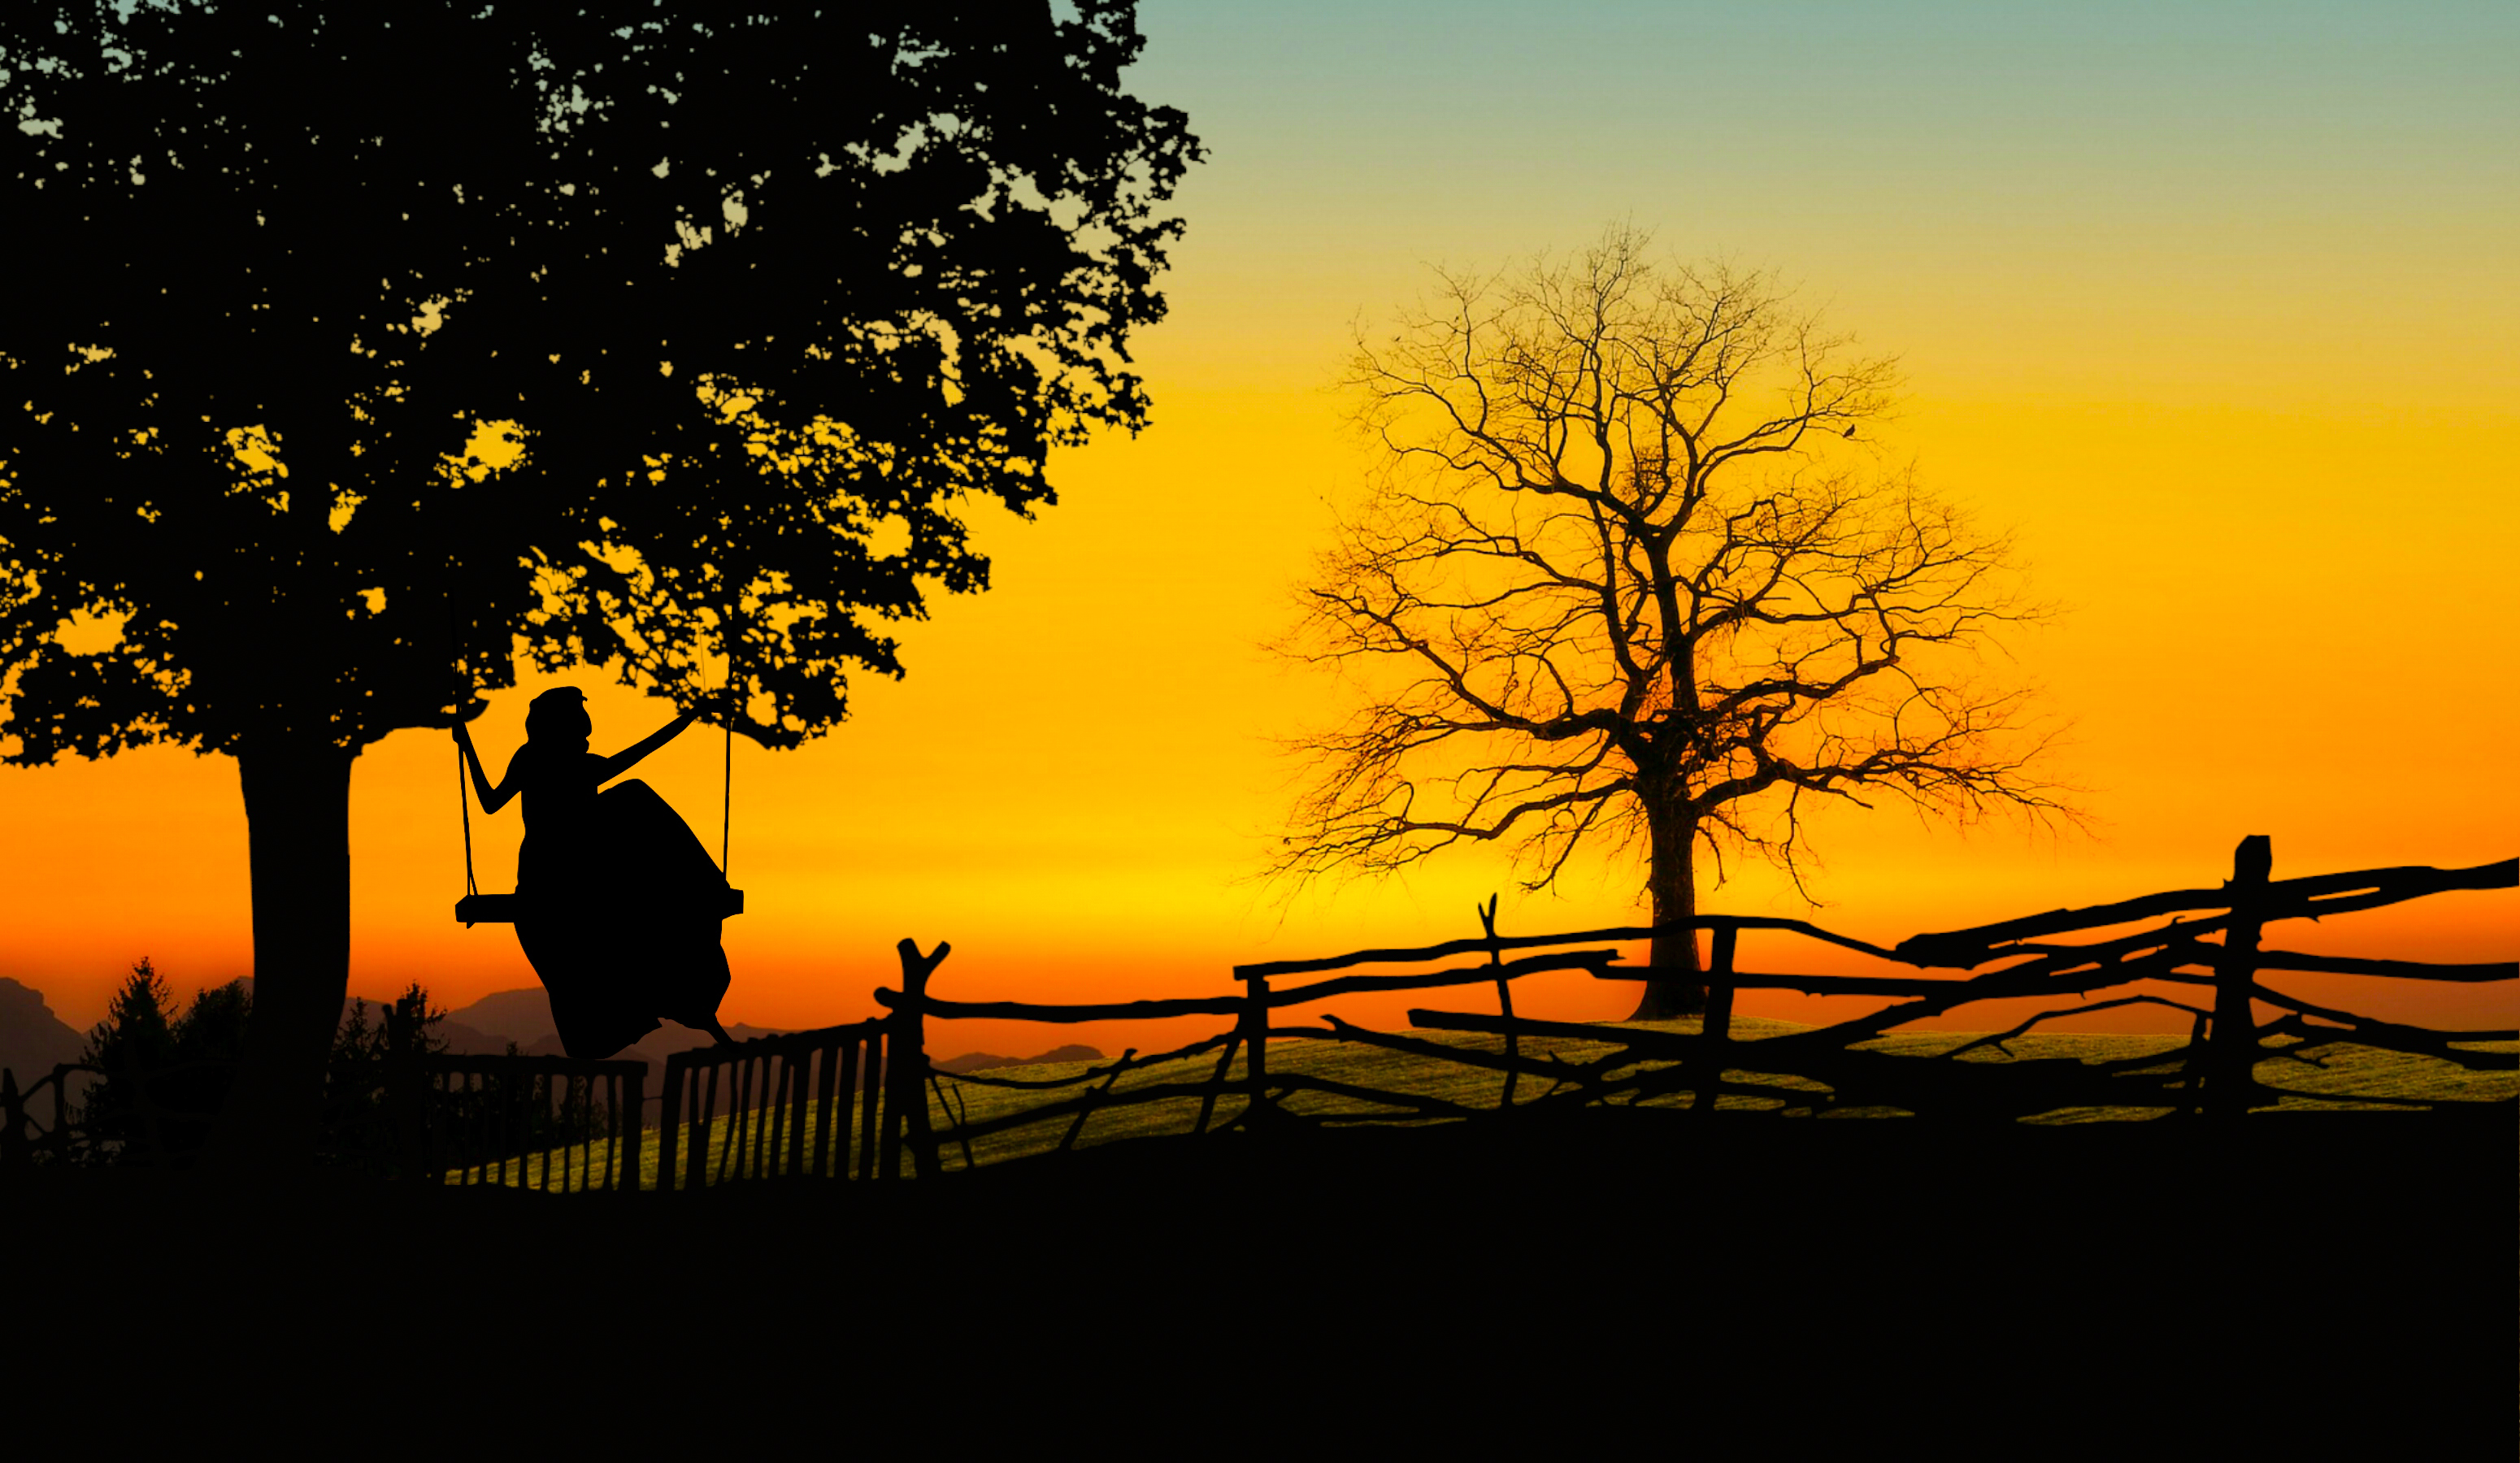
tree, swing, lady, woman, girl, relaxing, evening, summer, nature, alone, loneliness, sunset, wood, night, silhouetted, outdoors, season, weather, sky, dawn, environment, romantic, yellow, sunrise, morning, silhouette, sunlight, branch, afterglow, atmosphere, horizon, computer wallpaper, landscape, sun, field, dusk, savanna, stock photography